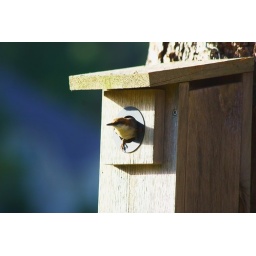
Nuthatch raising her young in the bluebird box